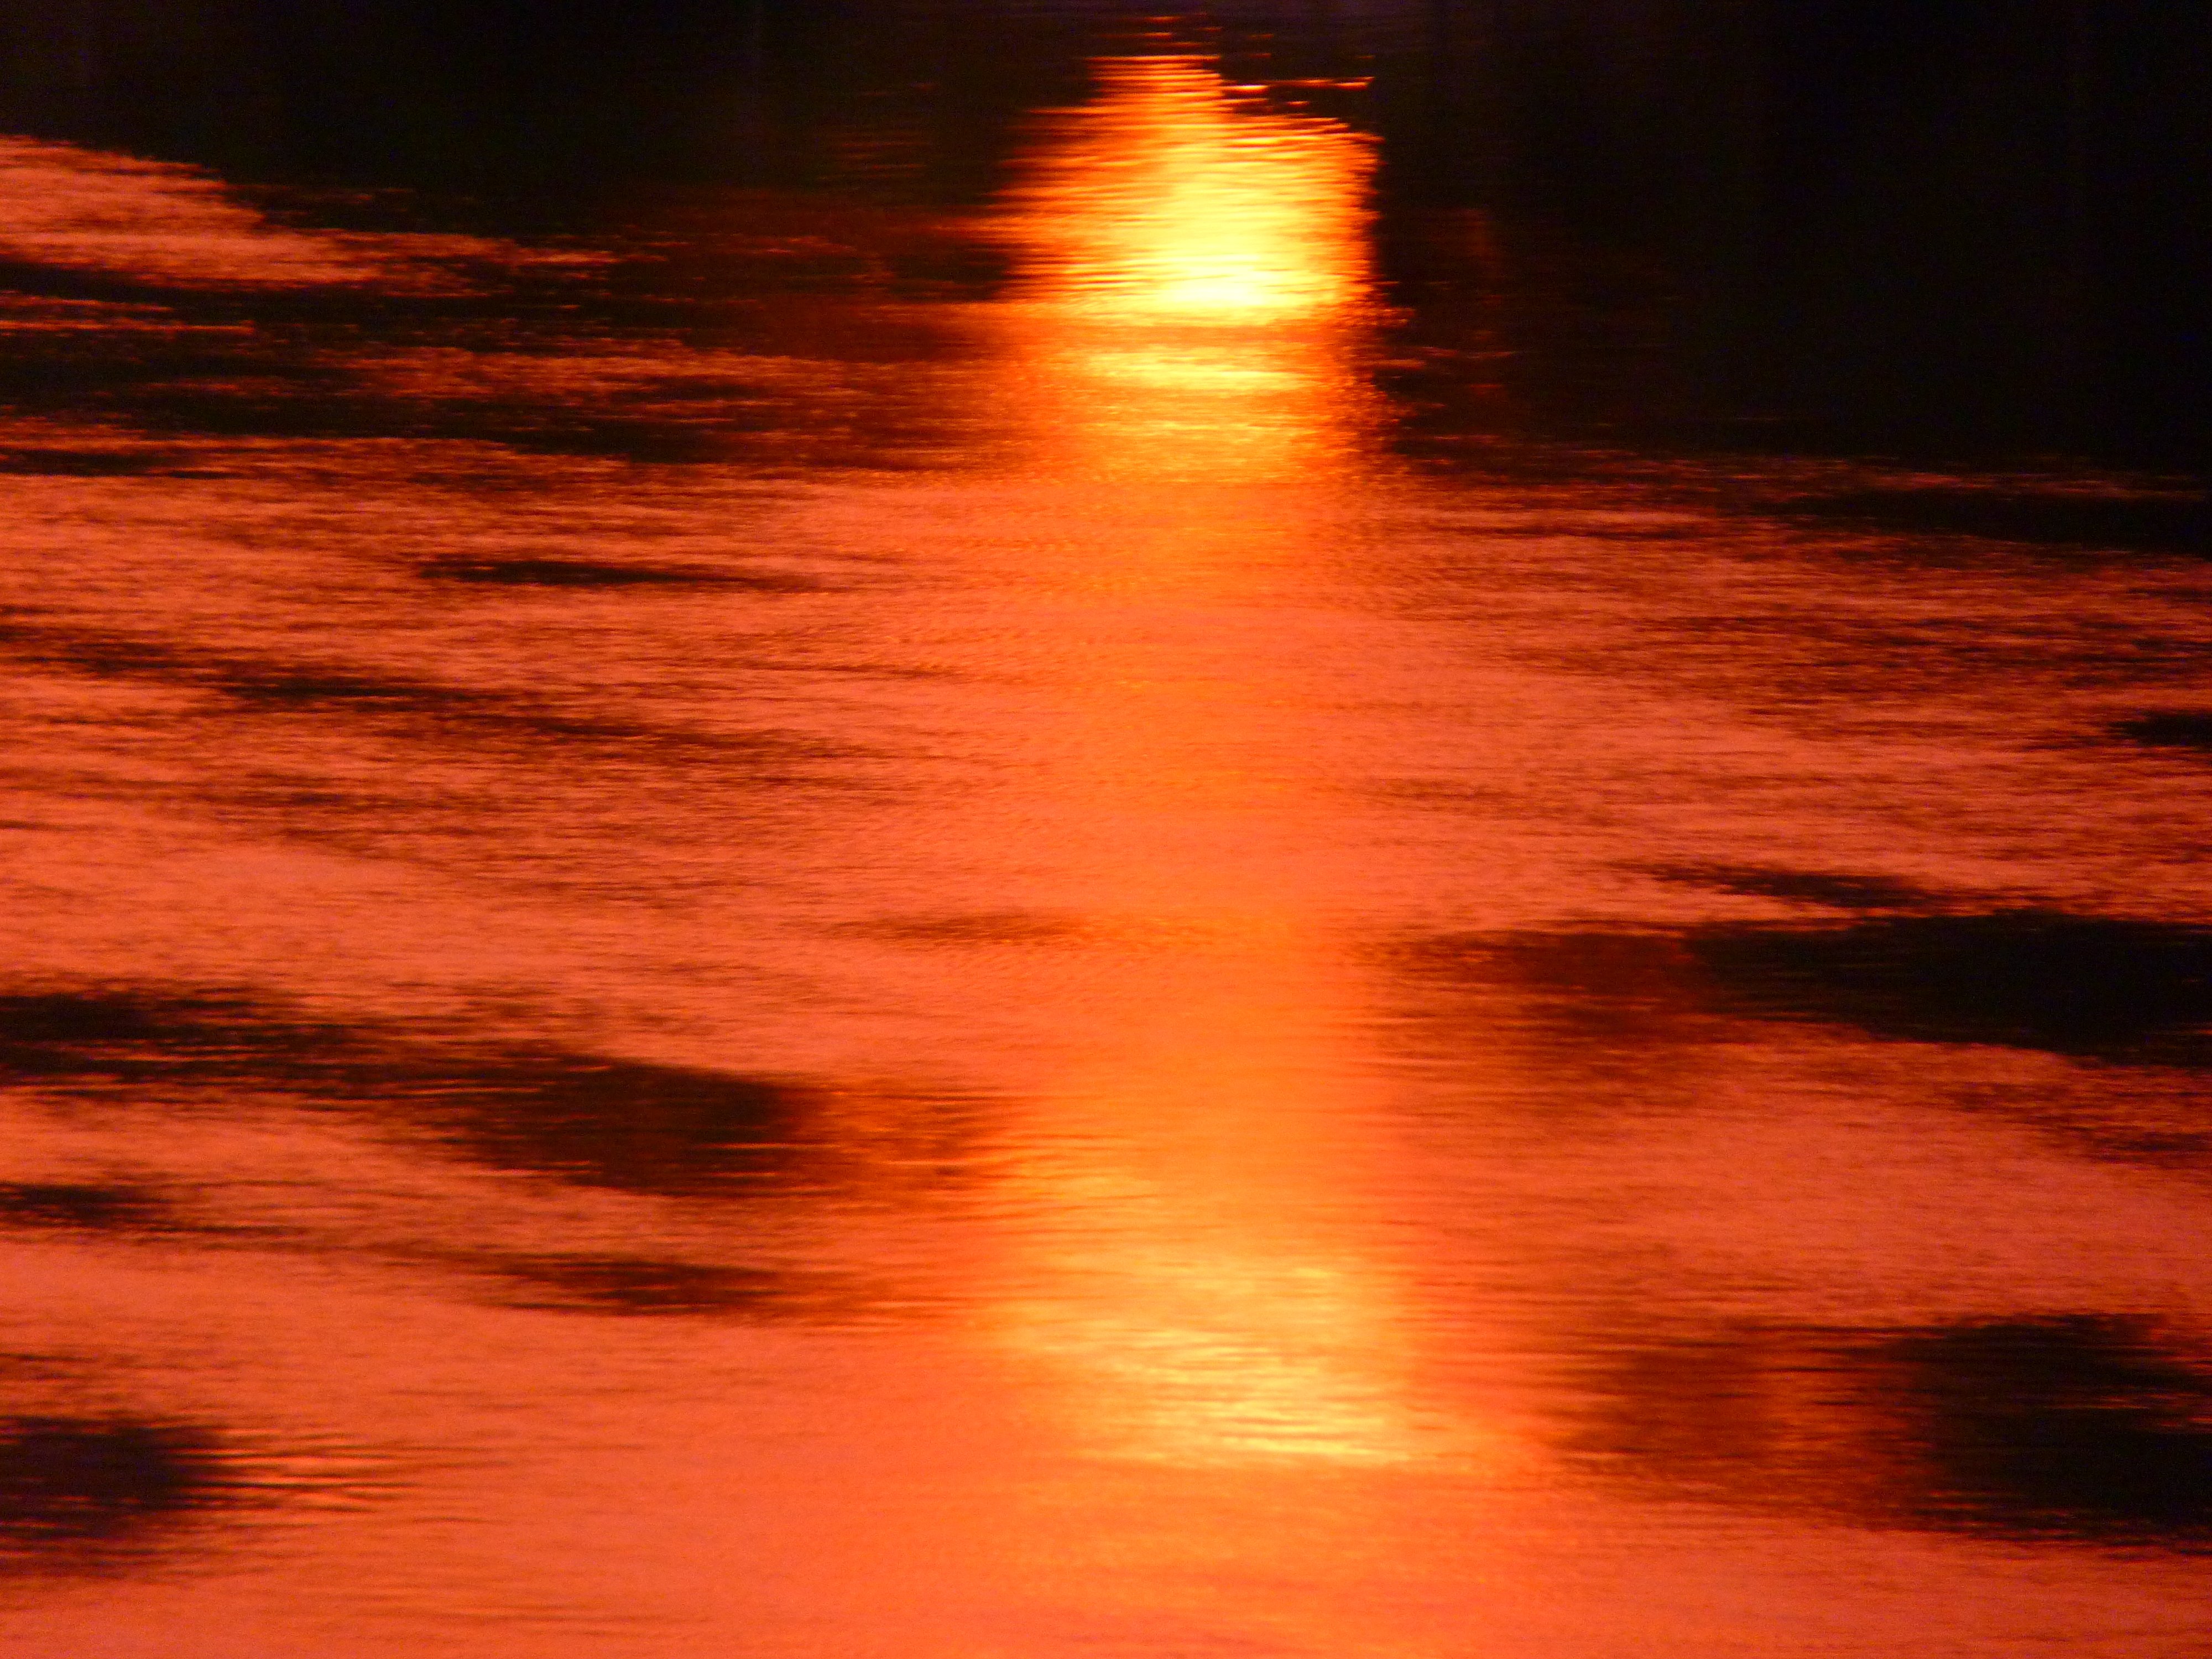
horizon, sunrise, ocean, sea, sunset, afterglow, atmosphere, dawn, wave, cloud, wind wave, geological phenomenon, reflection, coast, evening, dusk, sunlight, sun